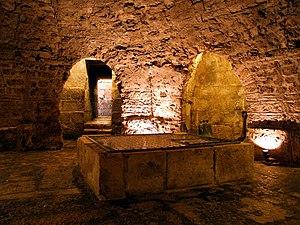
La cathédrale Saint-Domnius est une cathédrale catholique située à Split dans le comitat de Split-Dalmatie. Elle est à l'intérieur du palais de Dioclétien